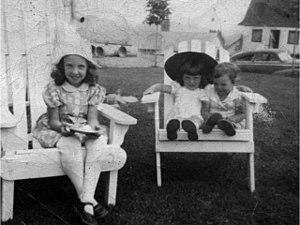
Kate et Anna McGarrigle, sont deux auteurs-compositrices-interprètes québécoises. Elles ont publié, entre 1975 et le décès de Kate en 2010, une dizaine d'albums de musique folk. Leurs compositions ou interprétations de chansons populaires, en anglais ou en français, ont inspiré de nombreux artistes de renommée internationale.